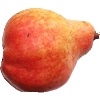
Label: red_pear